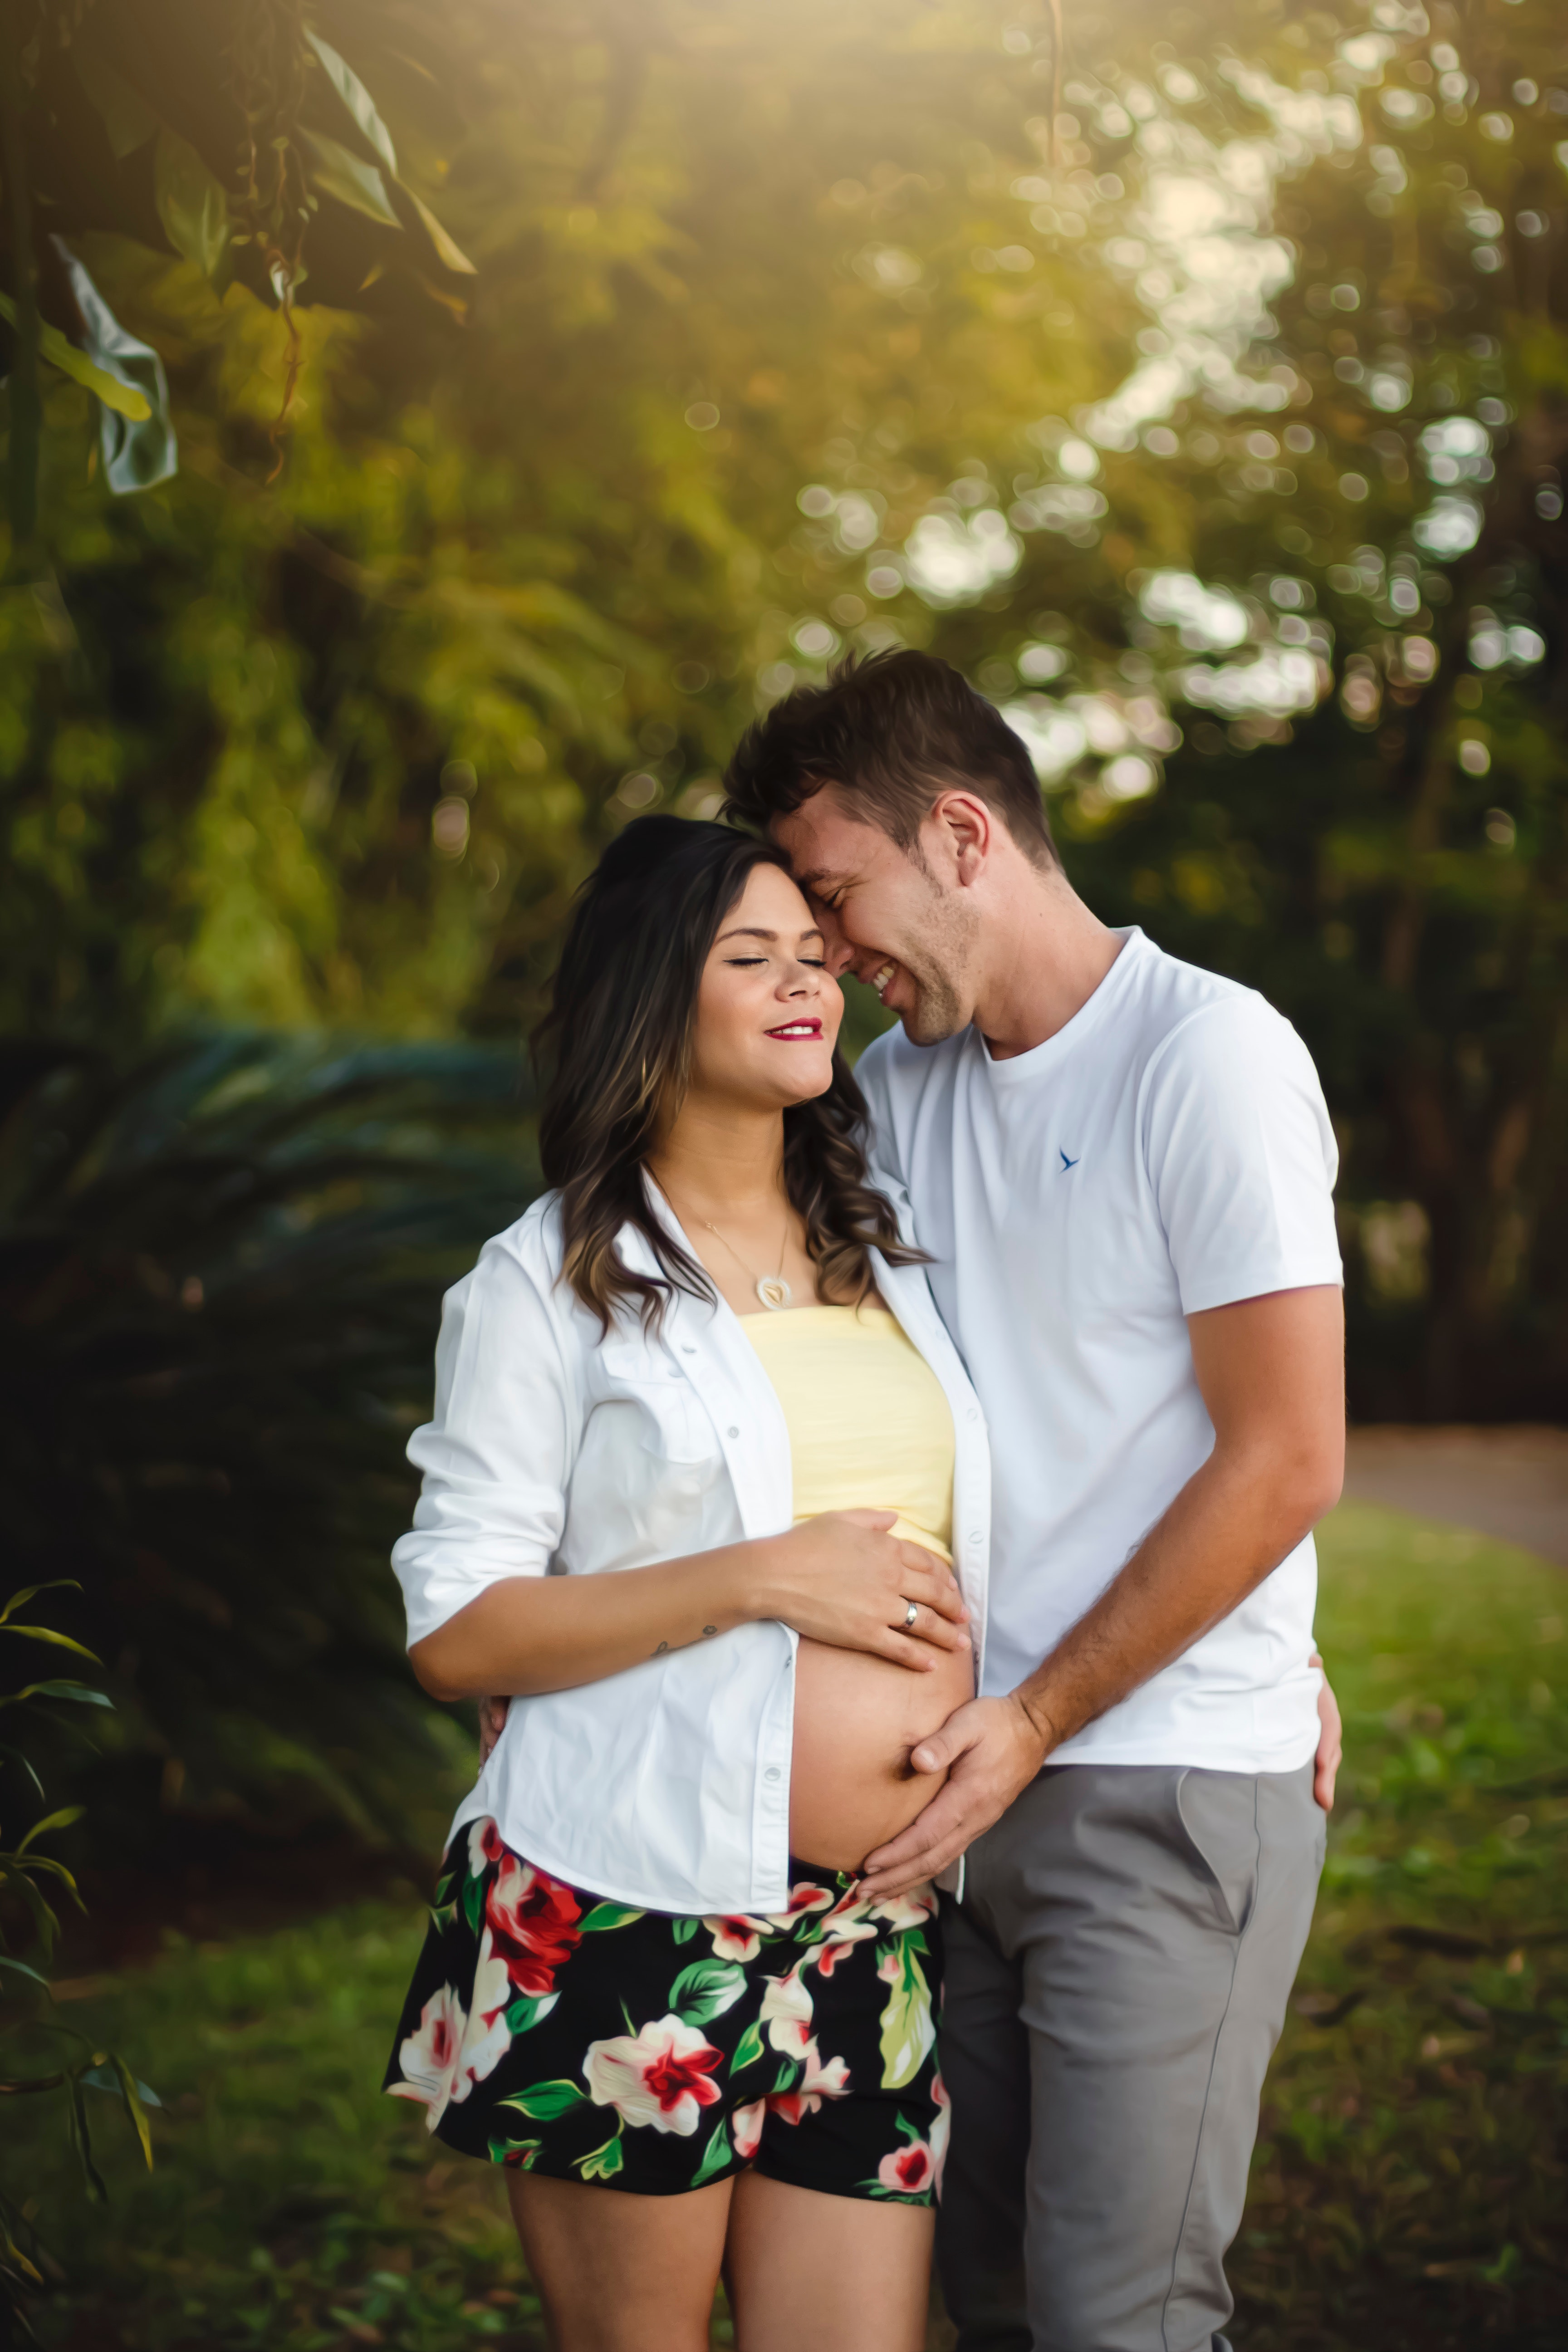
People in nature, photograph, love, beauty, romance, honeymoon, photography, botany, interaction, friendship, fun, happy, gesture, summer, smile, grass, event, leisure, photo shoot, holding hands